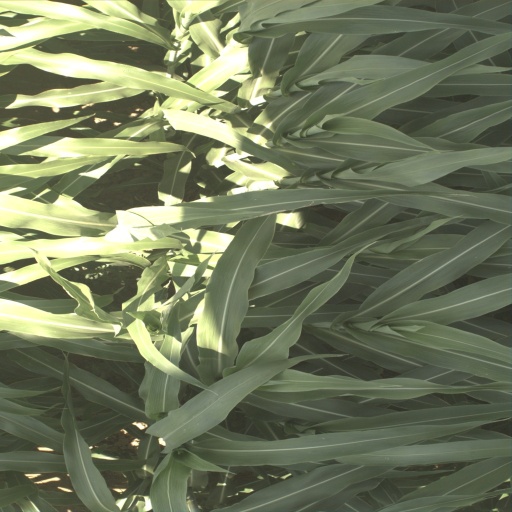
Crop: sorghum